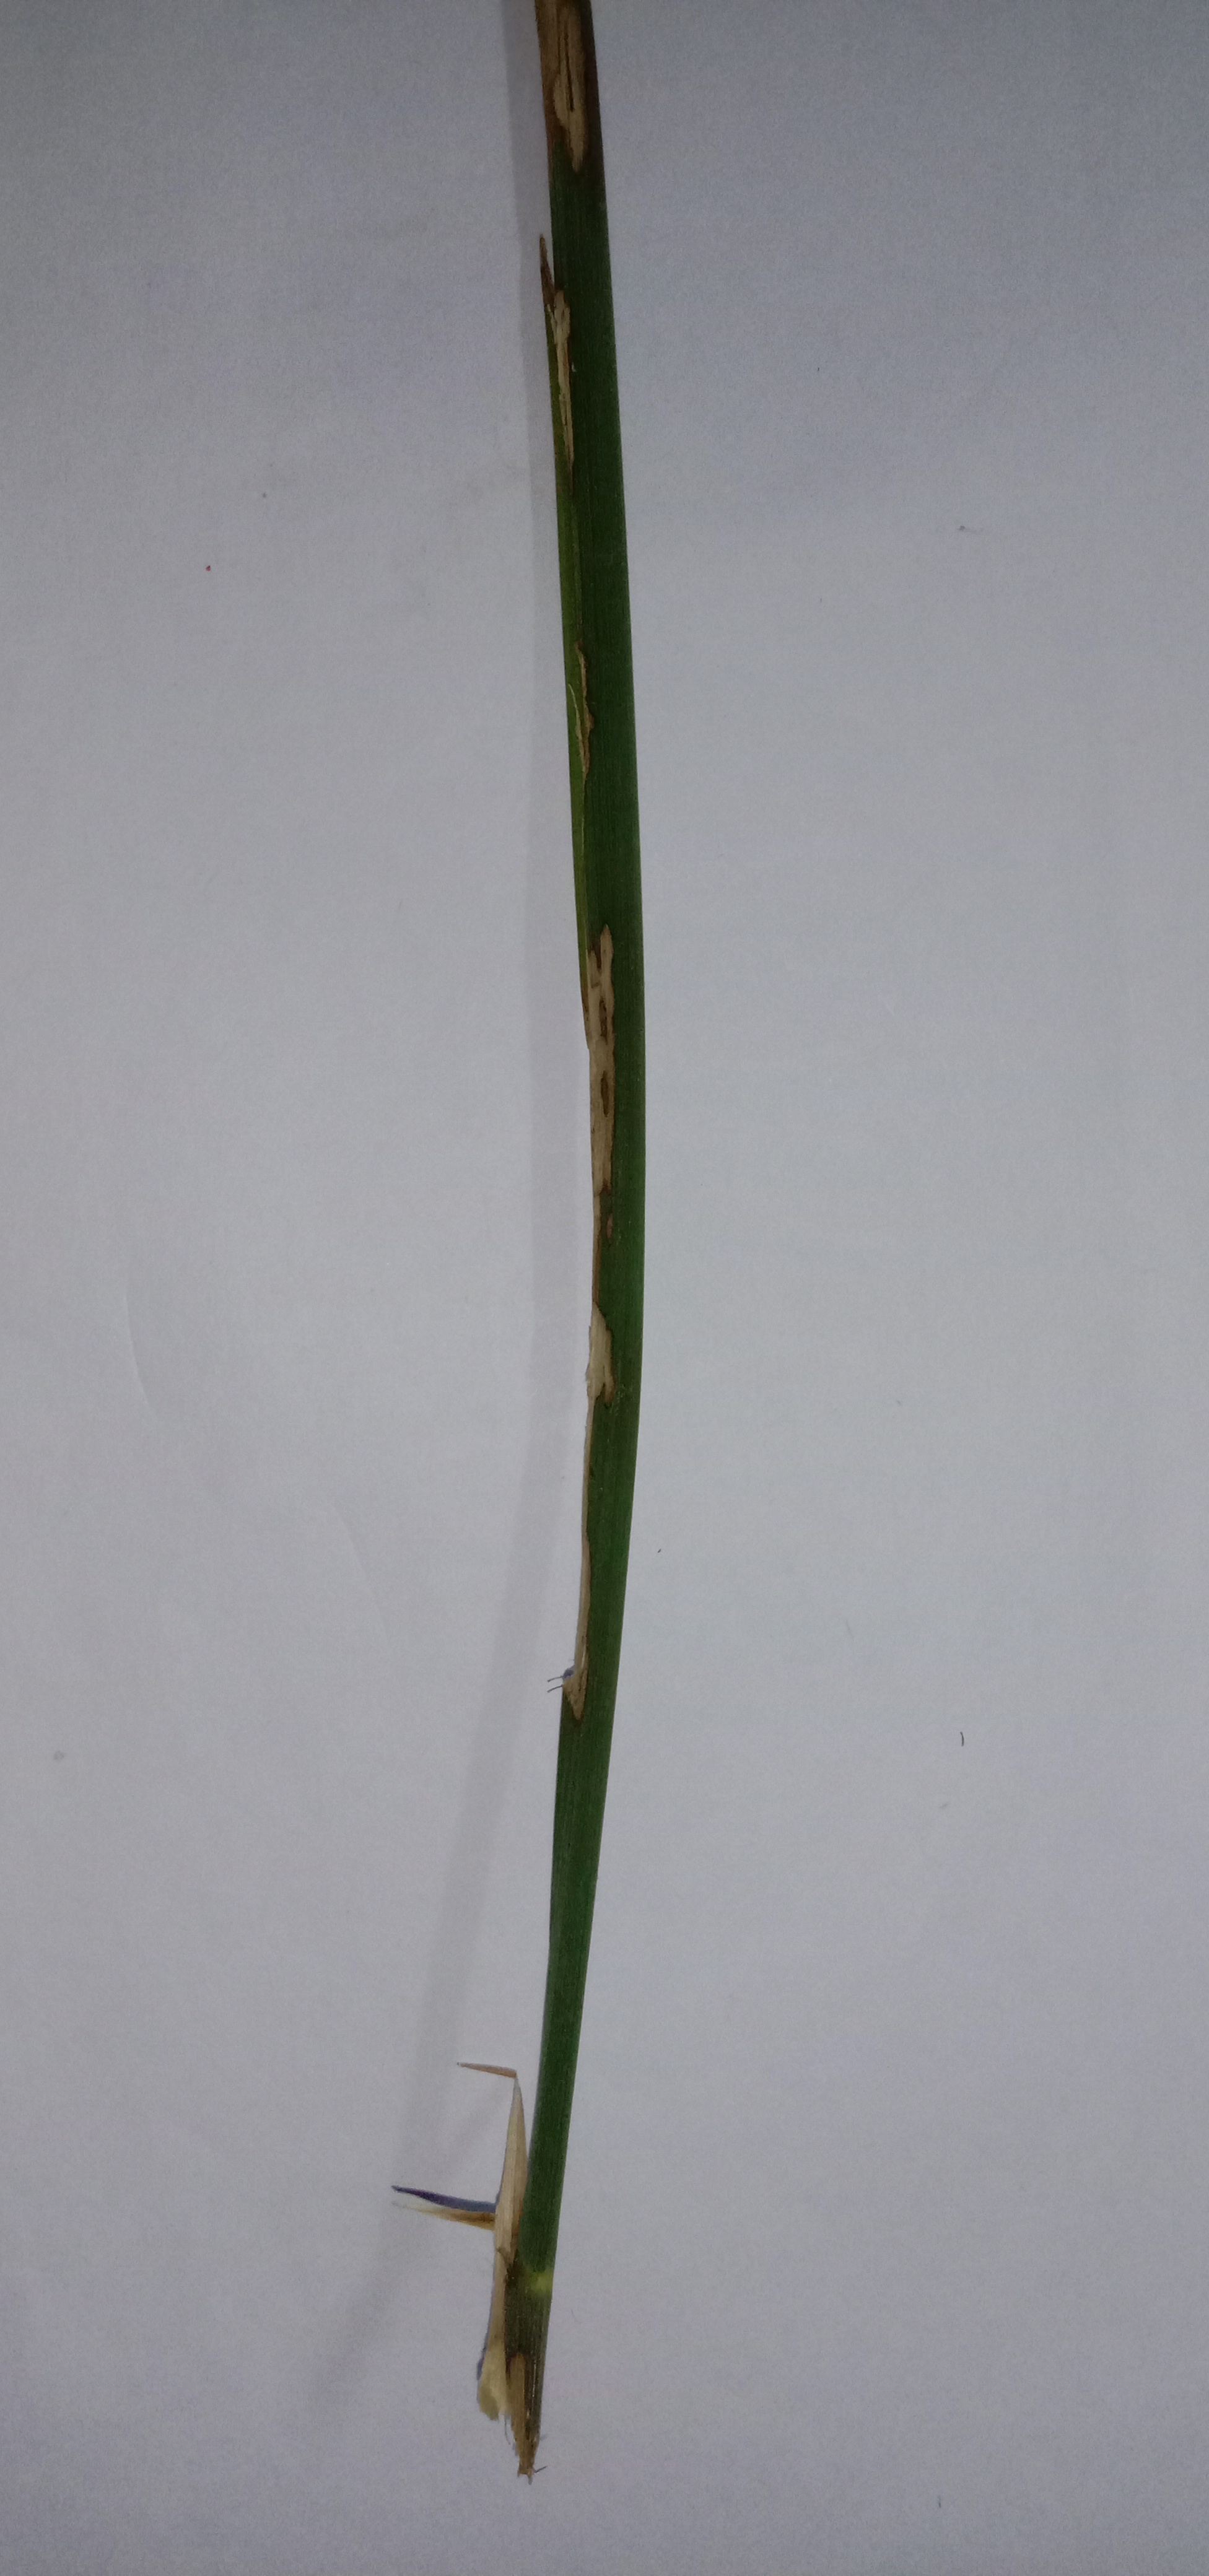
Label: Rice___Brown_Spot